Tourist and Heritage Railways Act

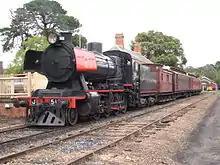
Former Victorian Railways J class steam locomotive J 515, awaiting departure from Maldon railway station on the Victorian Goldfields Railway on 20 January 2007. The railway operates on a preserved former Victorian Railways branch line.

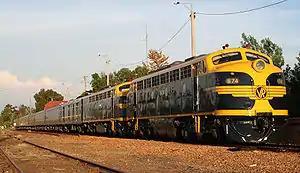
B74 and S303 with the 1937 "Spirit of Progress" as restored by the Seymour Railway Heritage Centre in 2007.

The Tourist and Heritage Railways Act 2010 (the THR Act) is a law enacted by the Parliament of the State of Victoria, Australia and is the prime statute regulating the activities of tourist and heritage rail operators in the State. The Act covers the bulk of Victoria's operational tourist and heritage railways including many heavy and light rail operations and tramways, predominantly in regional areas of Victoria.